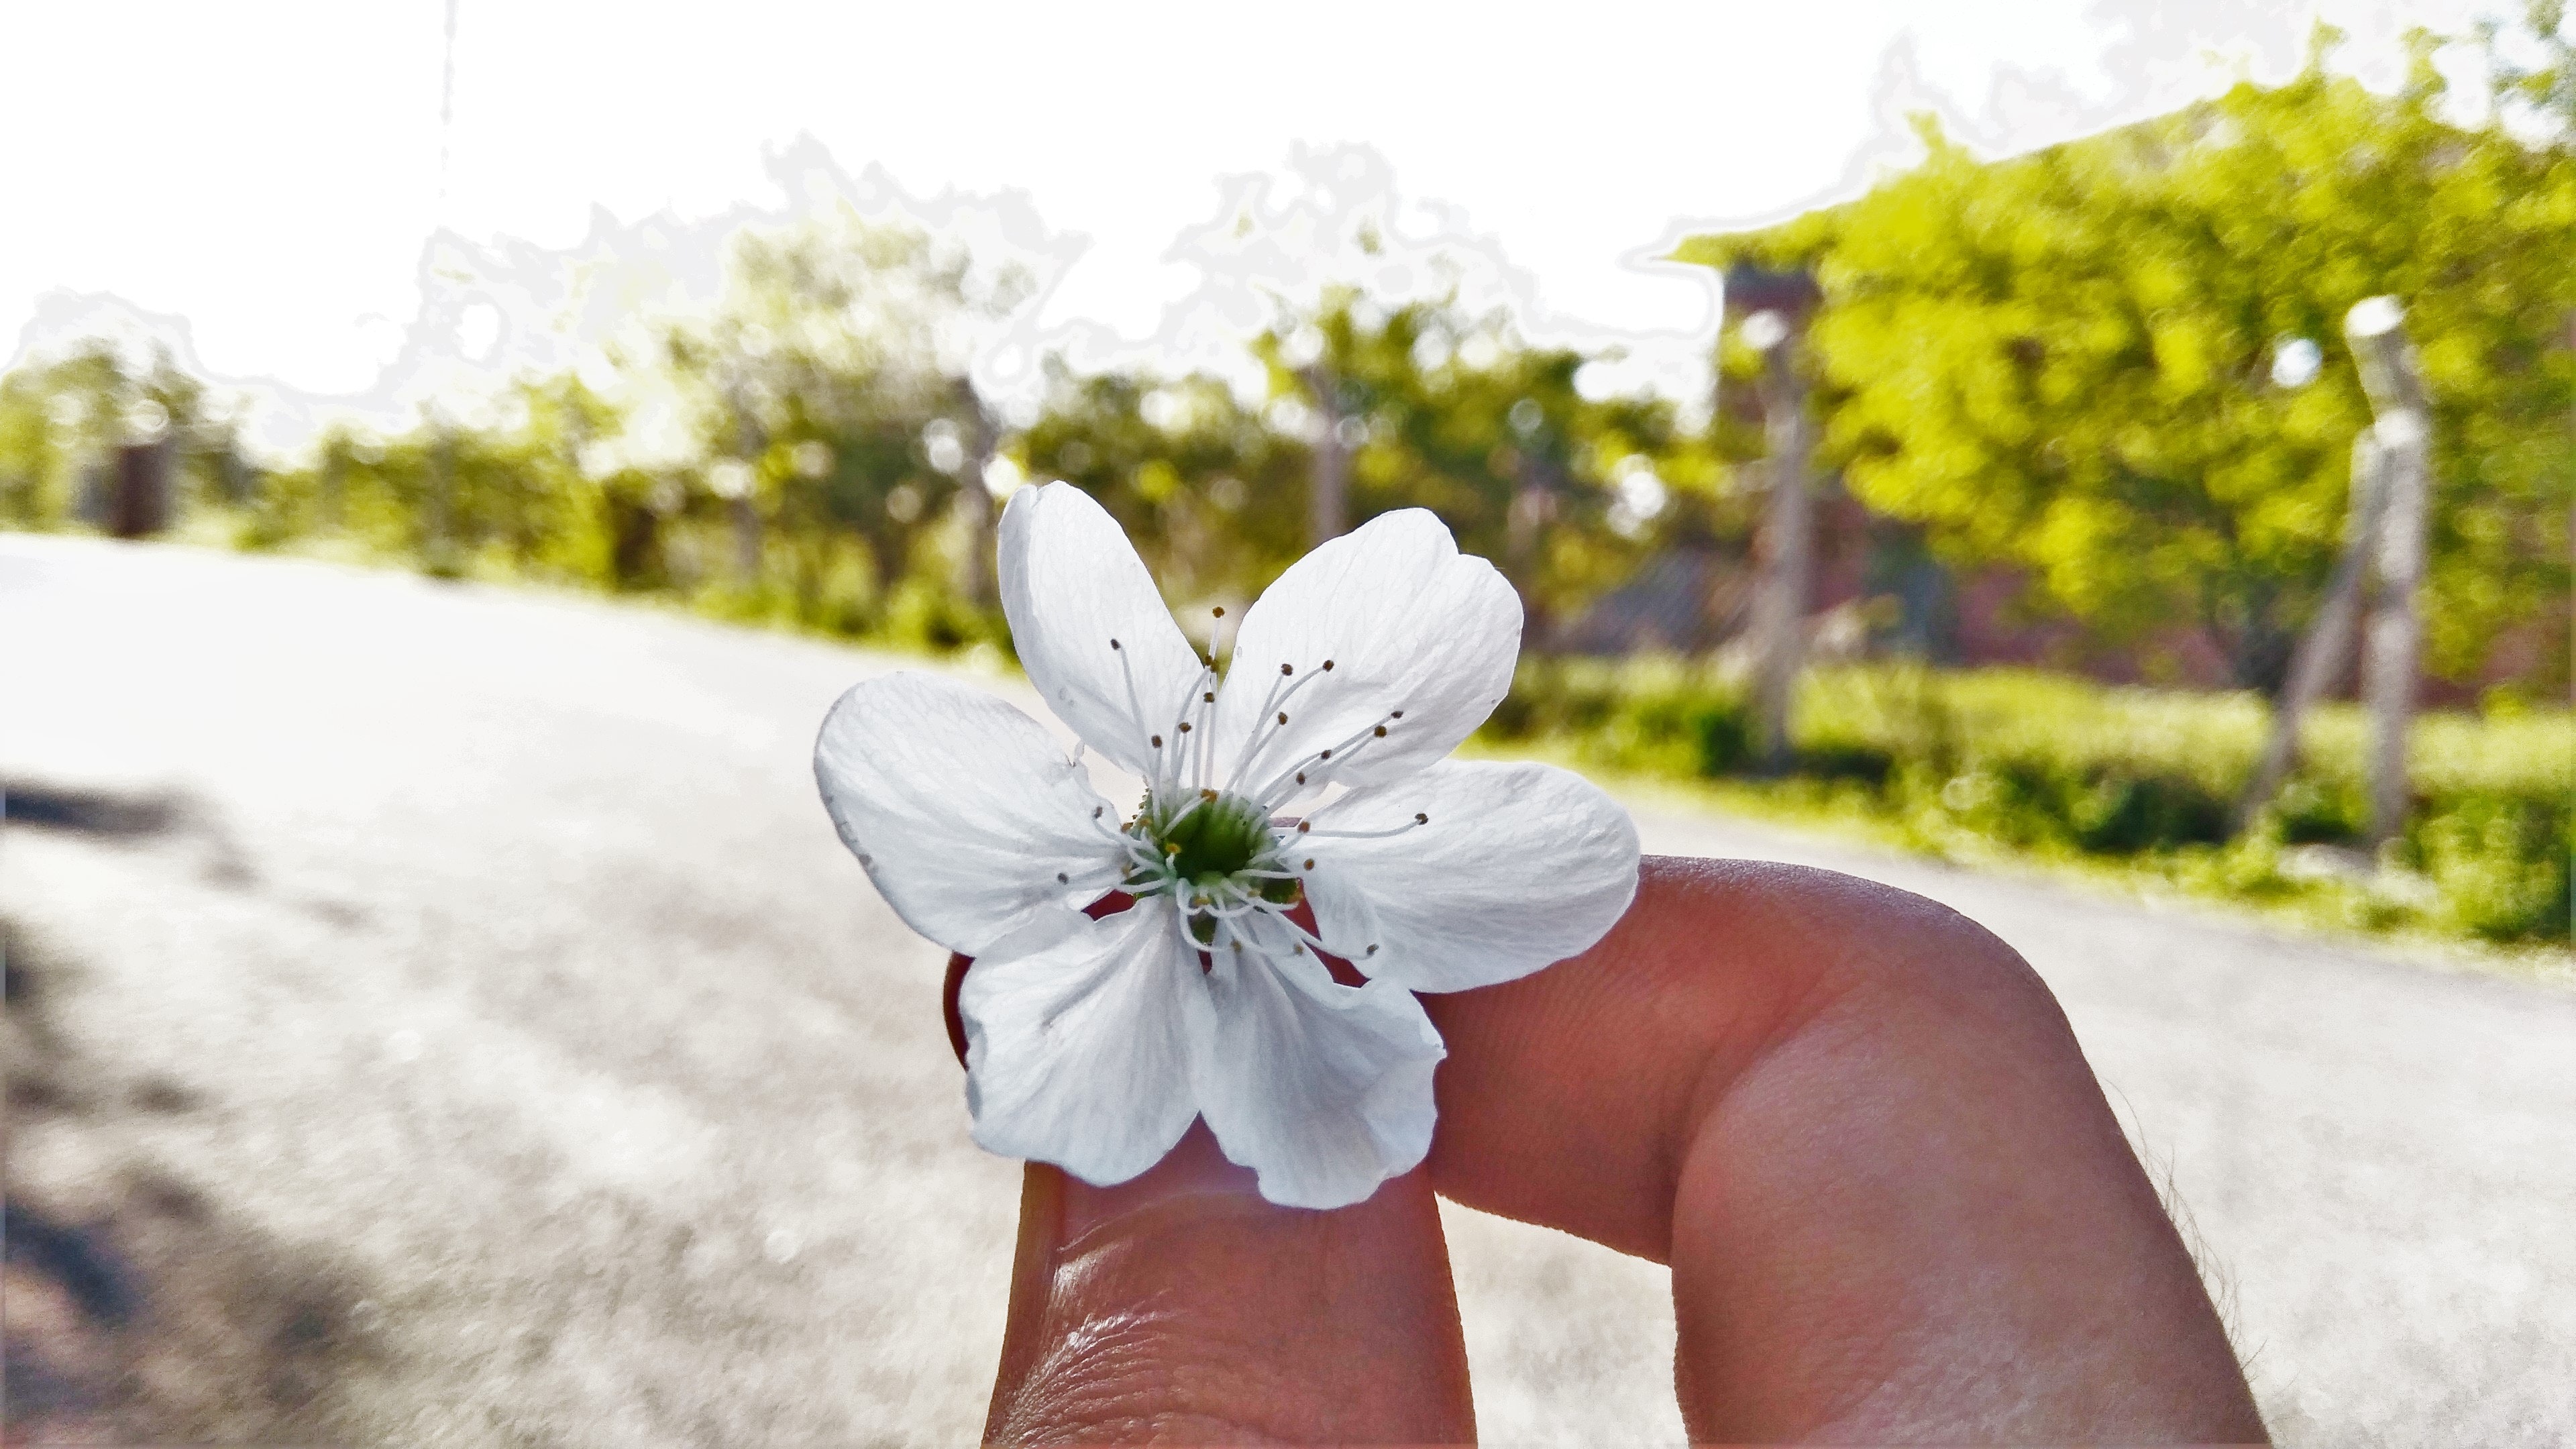
white, nature, petal, flower, spring, plant, botany, hand, blossom, grass, tree, wildflower, photography, flowering plant